Hommage (film)

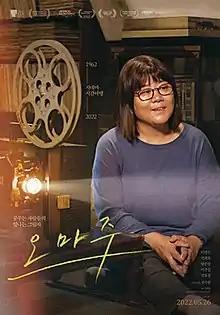
Theatrical release poster

Hommage is a 2021 South Korean film directed by Shin Su-won, starring Lee Jung-eun, Kwon Hae-hyo, Tang Jun-sang, and Lee Joo-shil. The film depicts a cinema time travel of a middle-aged film director that connects 1962 and 2022. It was released in theaters on May 26, 2022.